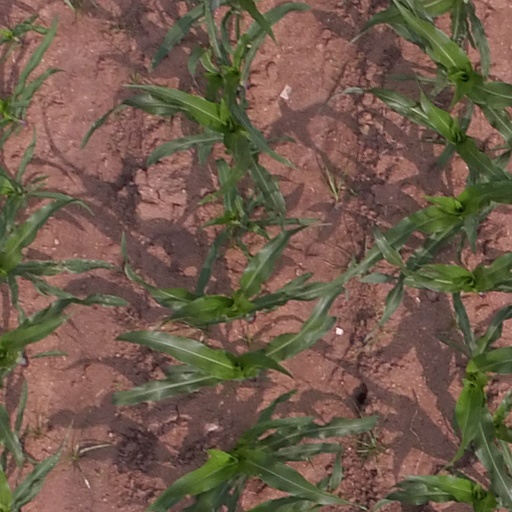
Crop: maize; corn